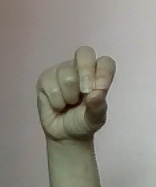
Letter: gaaf